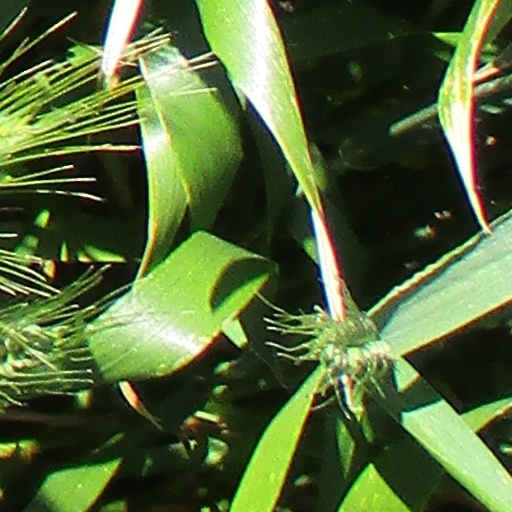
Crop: wheat